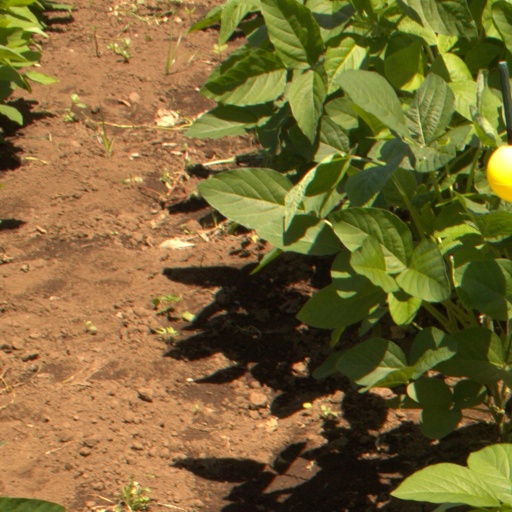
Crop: soybean